Rain, Rain, Go Away (short story)

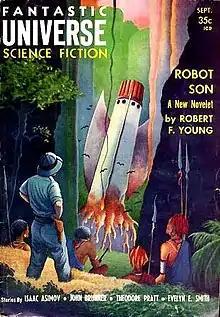
"Rain, Rain, Go Away" was originally published in the September 1959 issue of "Fantastic Universe".

"Rain, Rain, Go Away" is a short story by American writer Isaac Asimov. A fantasy/horror story, it was based on an idea by Bob Mills, editor of "The Magazine of Fantasy and Science Fiction", but rejected by him. It was instead published in the September 1959 issue of "Fantastic Universe" and reprinted in the 1975 collection "Buy Jupiter and Other Stories".